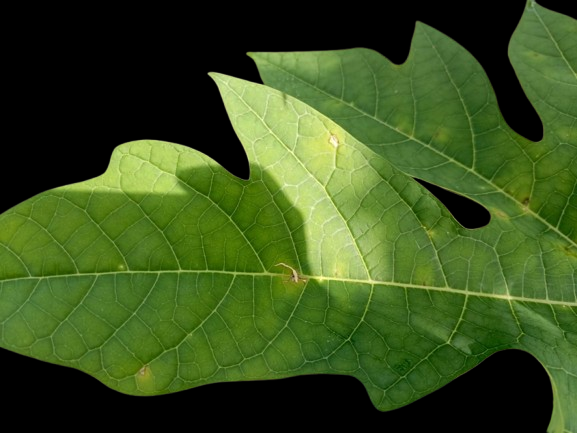
Crop: Papaya
Label: Pathogen_symptoms